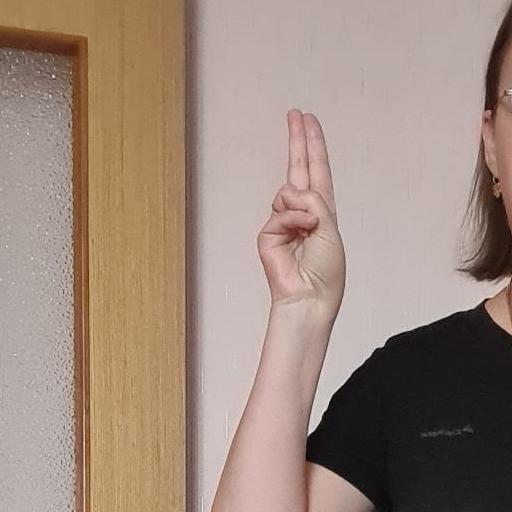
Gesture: two_up